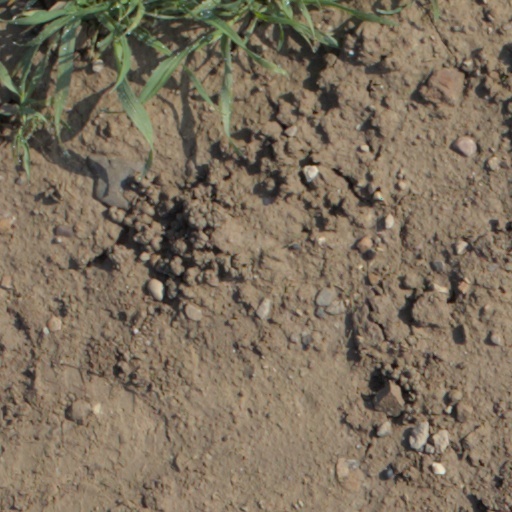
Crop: wheat